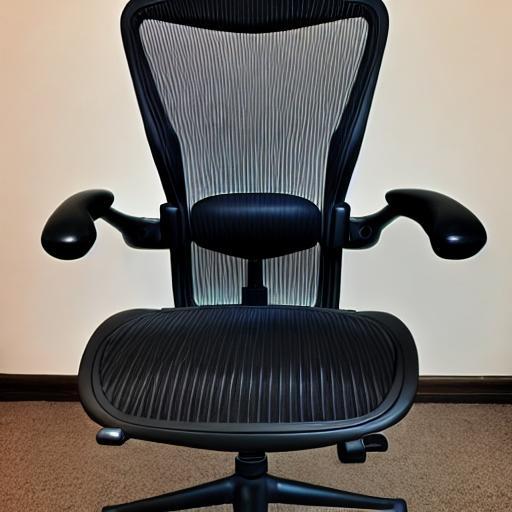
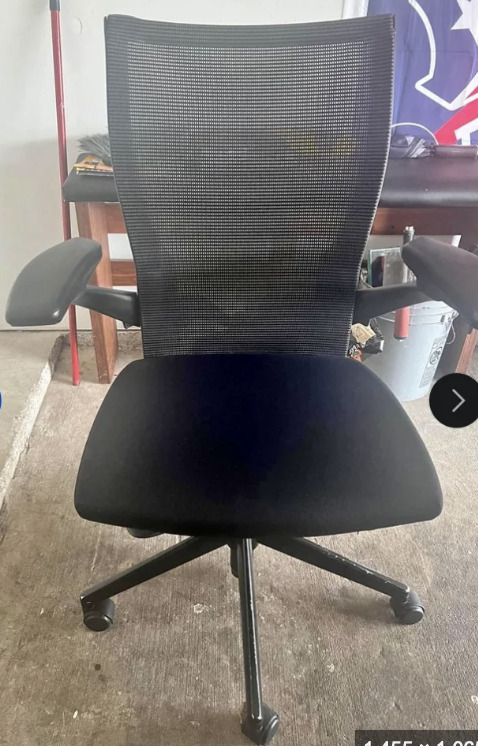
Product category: items_chair
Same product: no